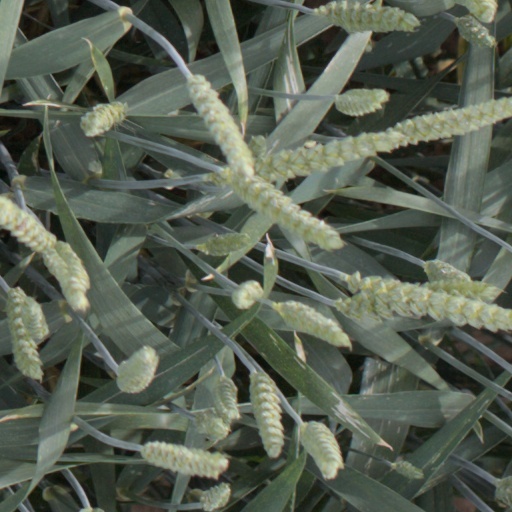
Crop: wheat